Klepht

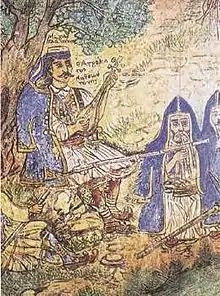
Antonis Katsantonis (Greek klepht) by Theophilos Hatzimihail.

Klephts under Ottoman rule were generally men who were fleeing vendettas or taxes, debts and reprisals from Ottoman officials. They raided travelers and isolated settlements and lived in the rugged mountains and back country. Most klephtic bands participated in some form in the Greek War of Independence. During the Greek War of Independence, the klephts, along with the armatoloi, formed the nucleus of the Greek fighting forces, and played a prominent part throughout its duration. Despite being ineffective, they were the only viable military force for the provisional governments of the 1821–1827 period. During that time period, three attempts were made at creating a regular army, and one of the reasons for their failure was the resistance of the klepht and armatoles leaders. Yannis Makriyannis referred to the "klephtes and armatoloi" as the "yeast of liberty". John Koliopoulos studied the klephts in the 19th century, and stated that the principle of kinship and honour seen in Albanian could be seen among the klephts after centuries of contact with Albanian irregulars.